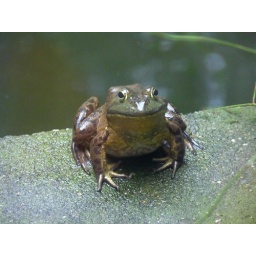
Bullfrog thru the kitchen window - he seemed to be staring in at me.